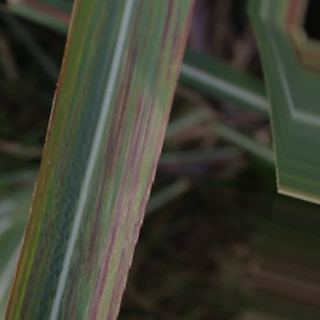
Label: sugarcane_bacterial_blight